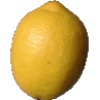
Label: Lemon 1